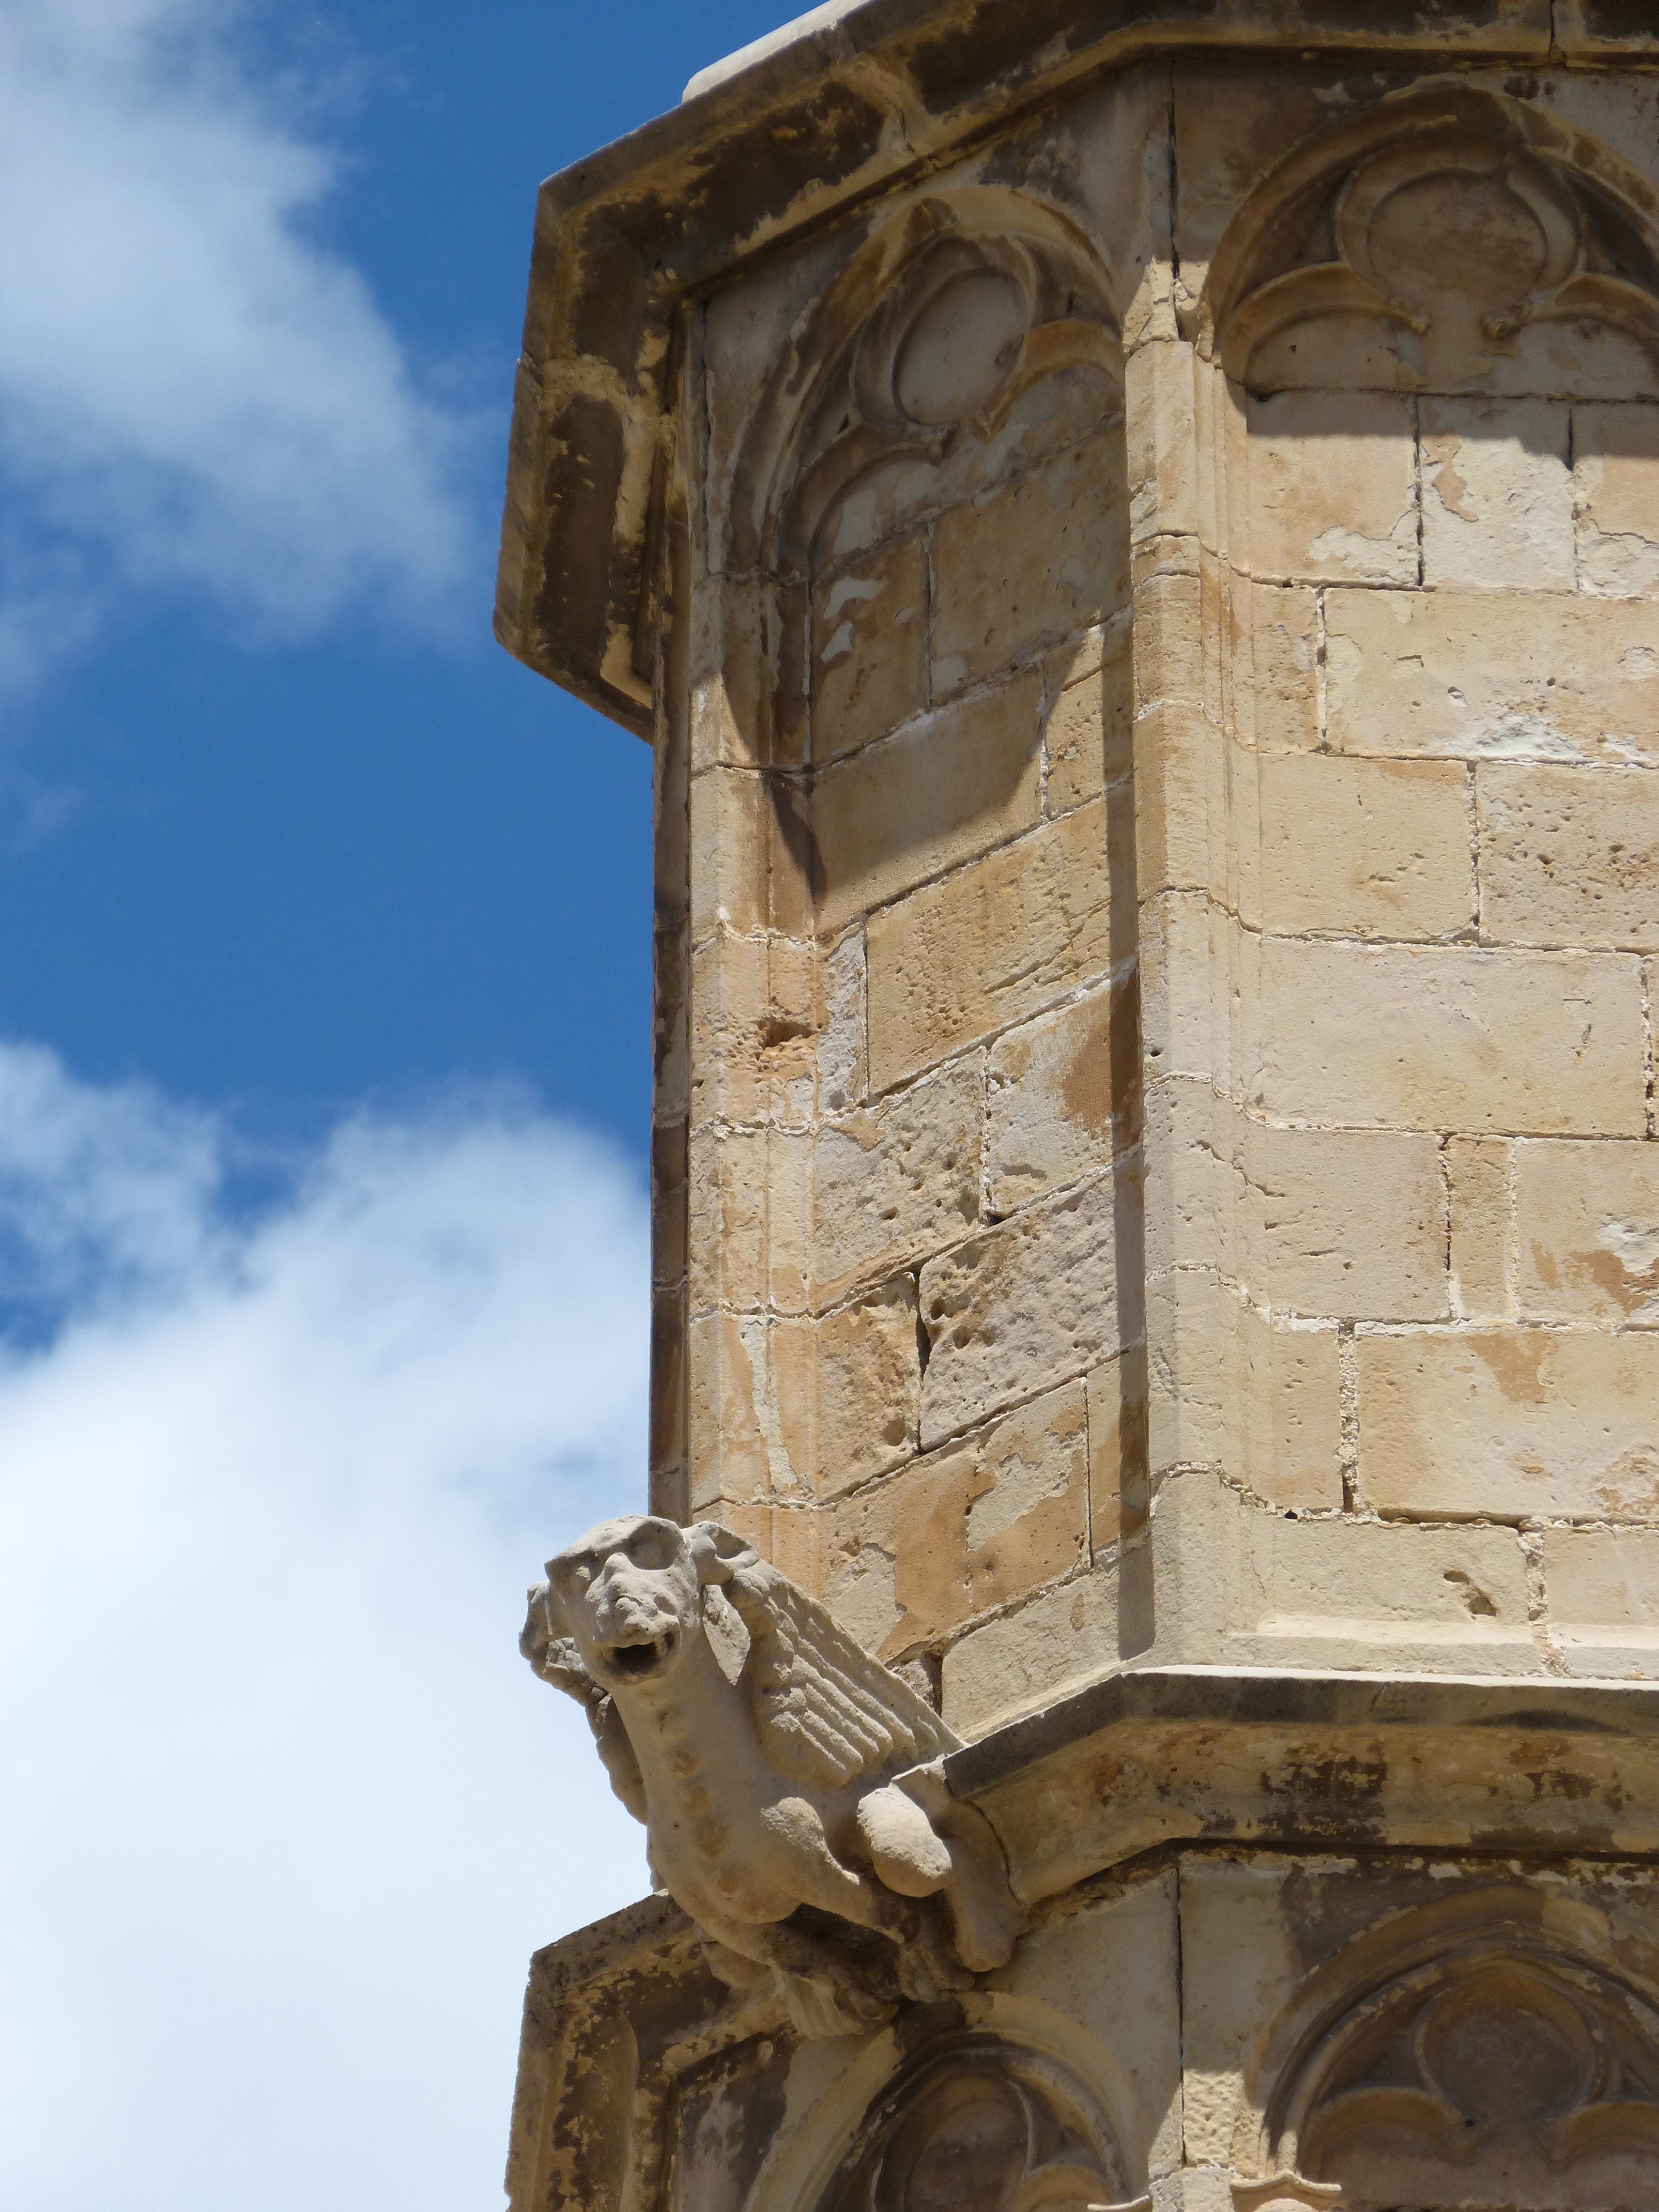
structure, building, column, tower, church, chapel, gothic, place of worship, bell tower, gargoyle, sculpture, temple, ruins, monastery, carved stone, tortosa, ancient history